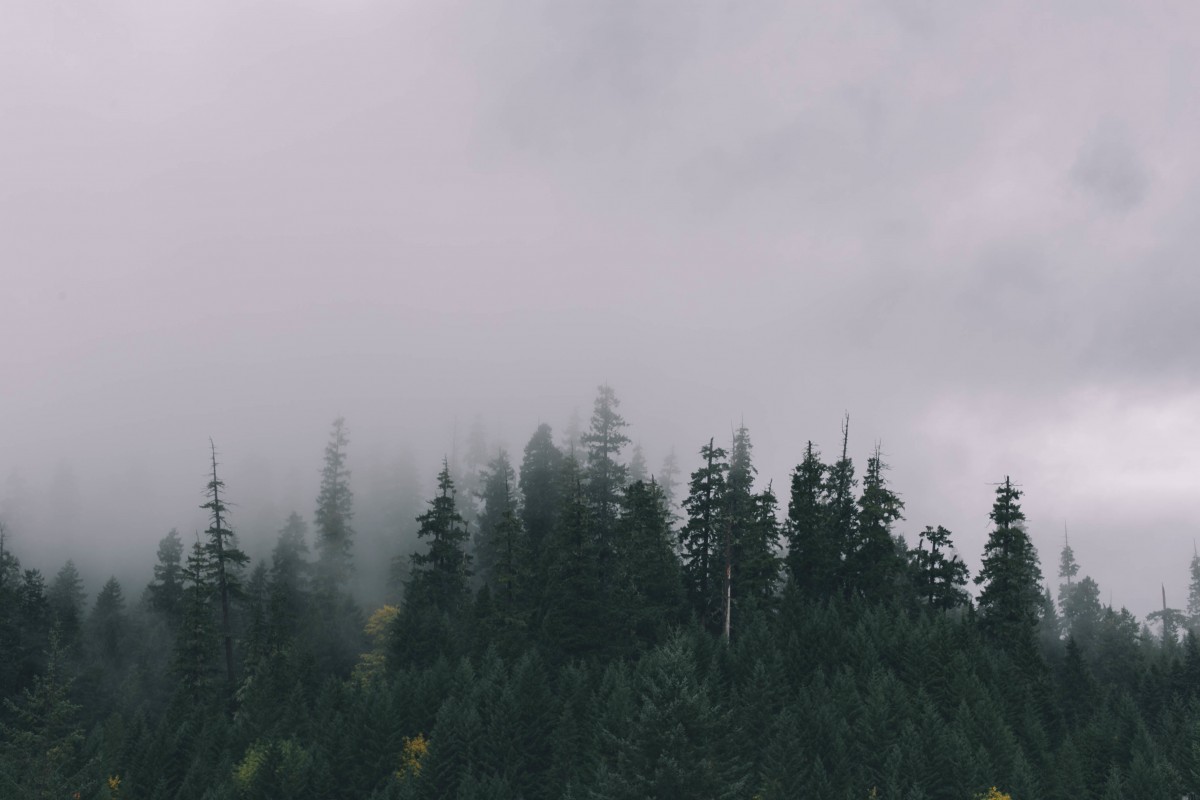
Tags: nature, forest, wilderness, cloud, fog, mist, meadow, sunlight, morning, hill, dawn, mountain range, evergreen, weather, haze, ridge, habitat, ecosystem, natural environment, geographical feature, atmospheric phenomenon, woody plant